Power walking

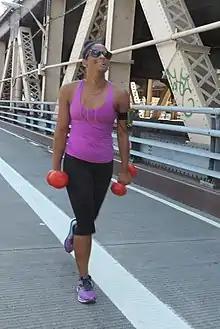
Some powerwalkers walk with weights, performing a farmers carry

Competitions are held for power walking competitions, with world records held in categories including 5 km, 10 km, half marathon, 30 km, marathon, and multiday distances.